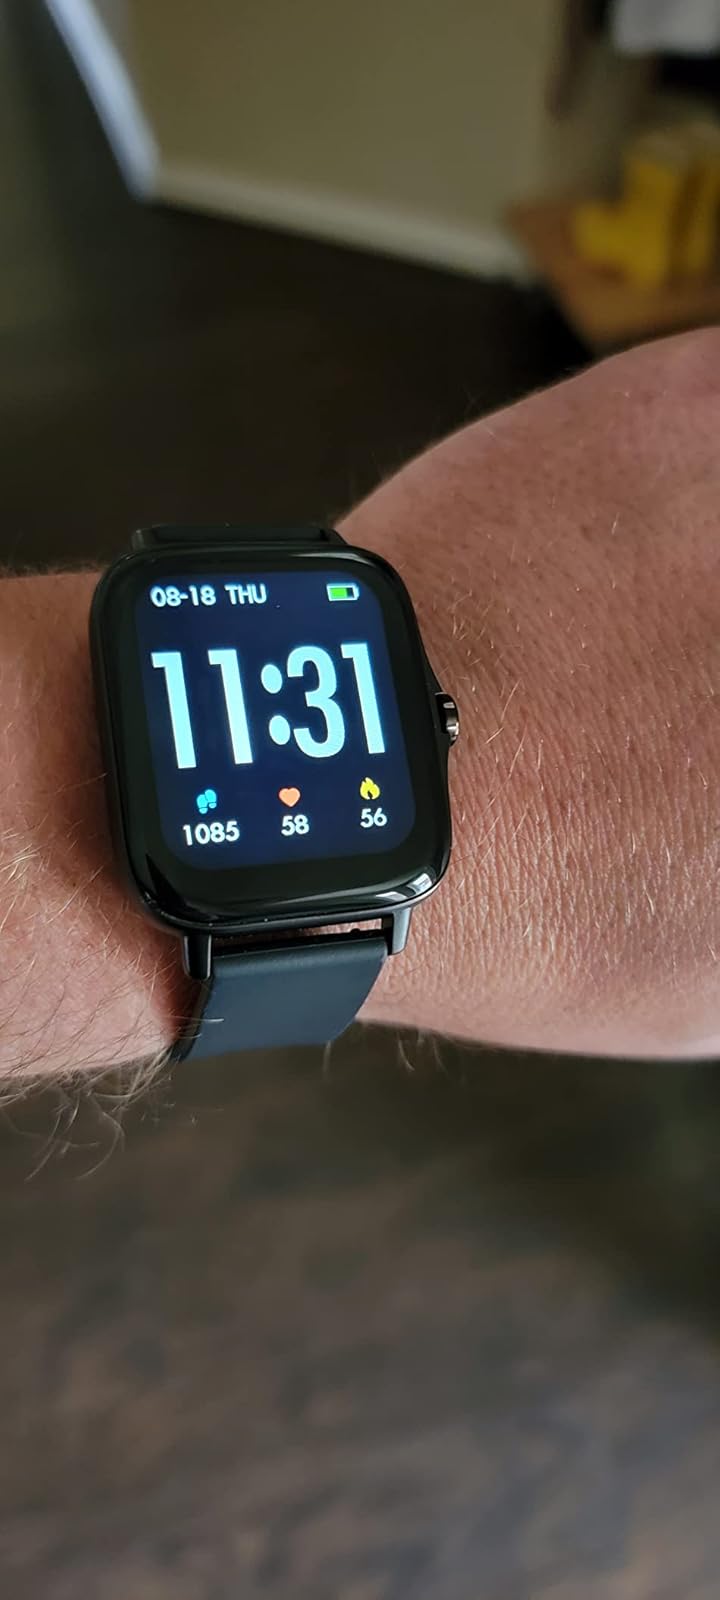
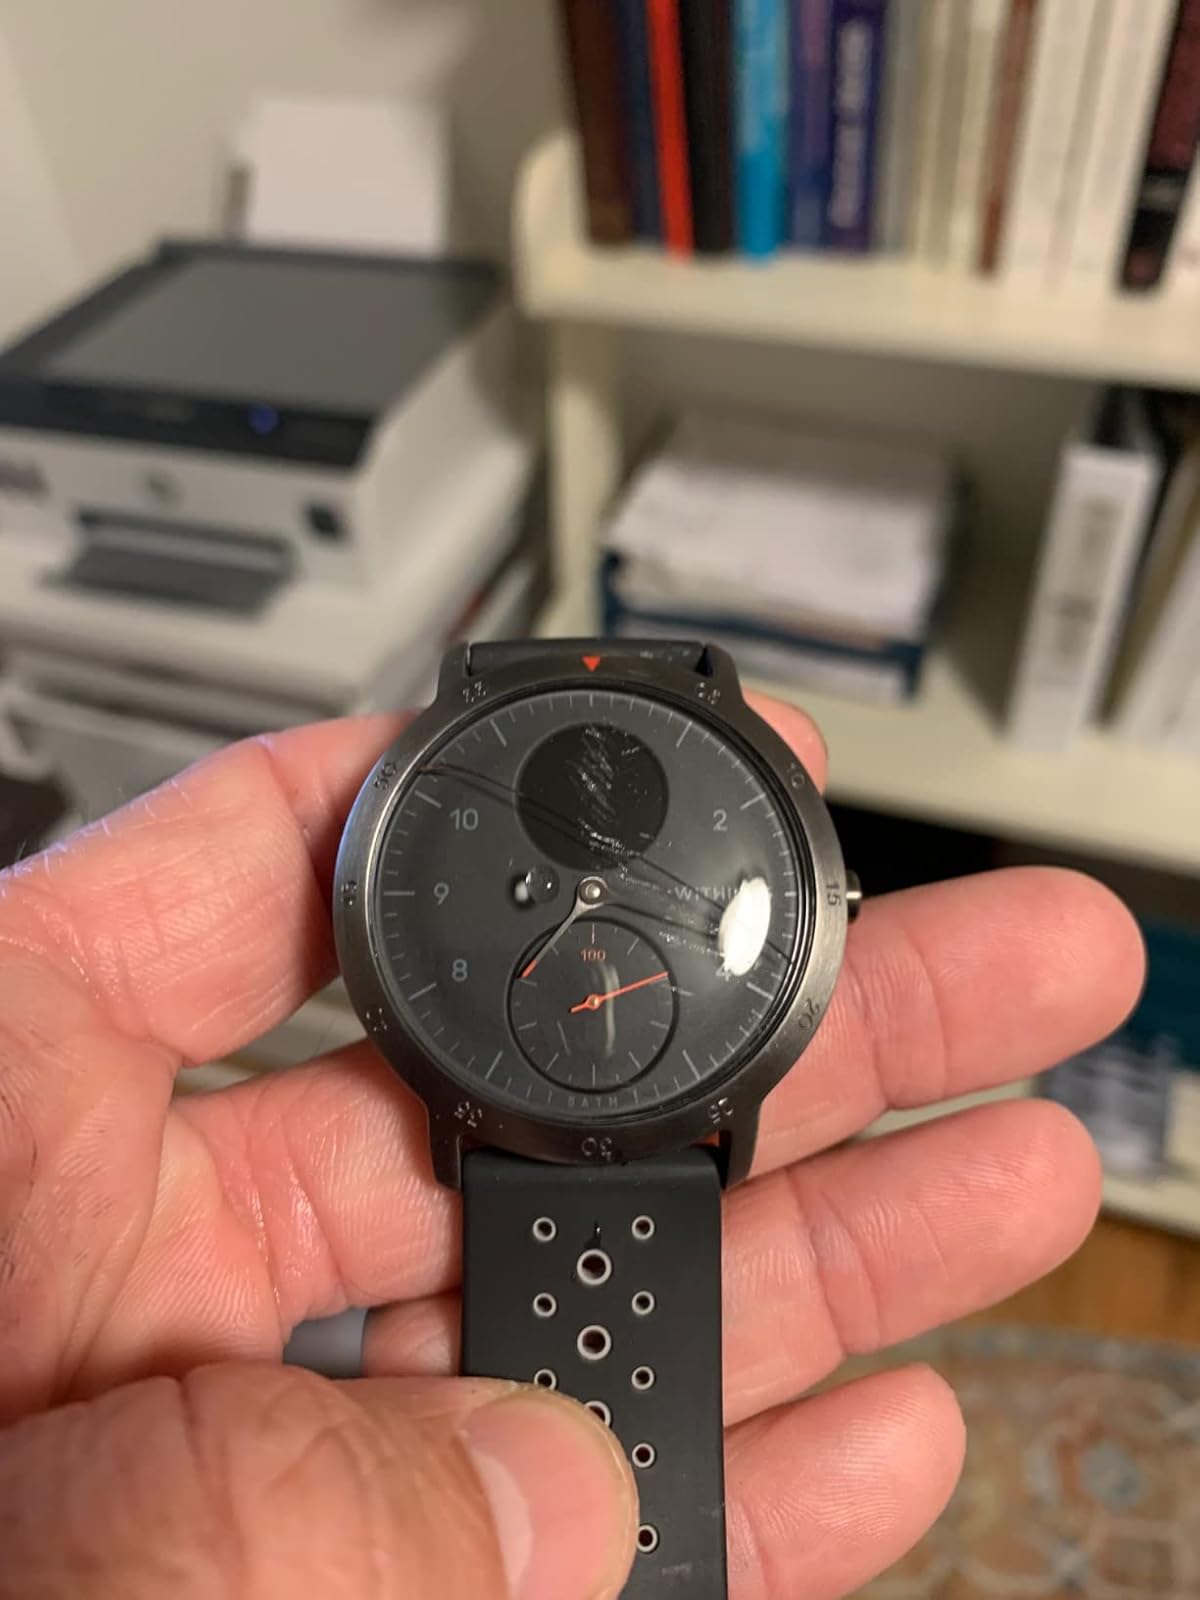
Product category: smartwatch
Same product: no